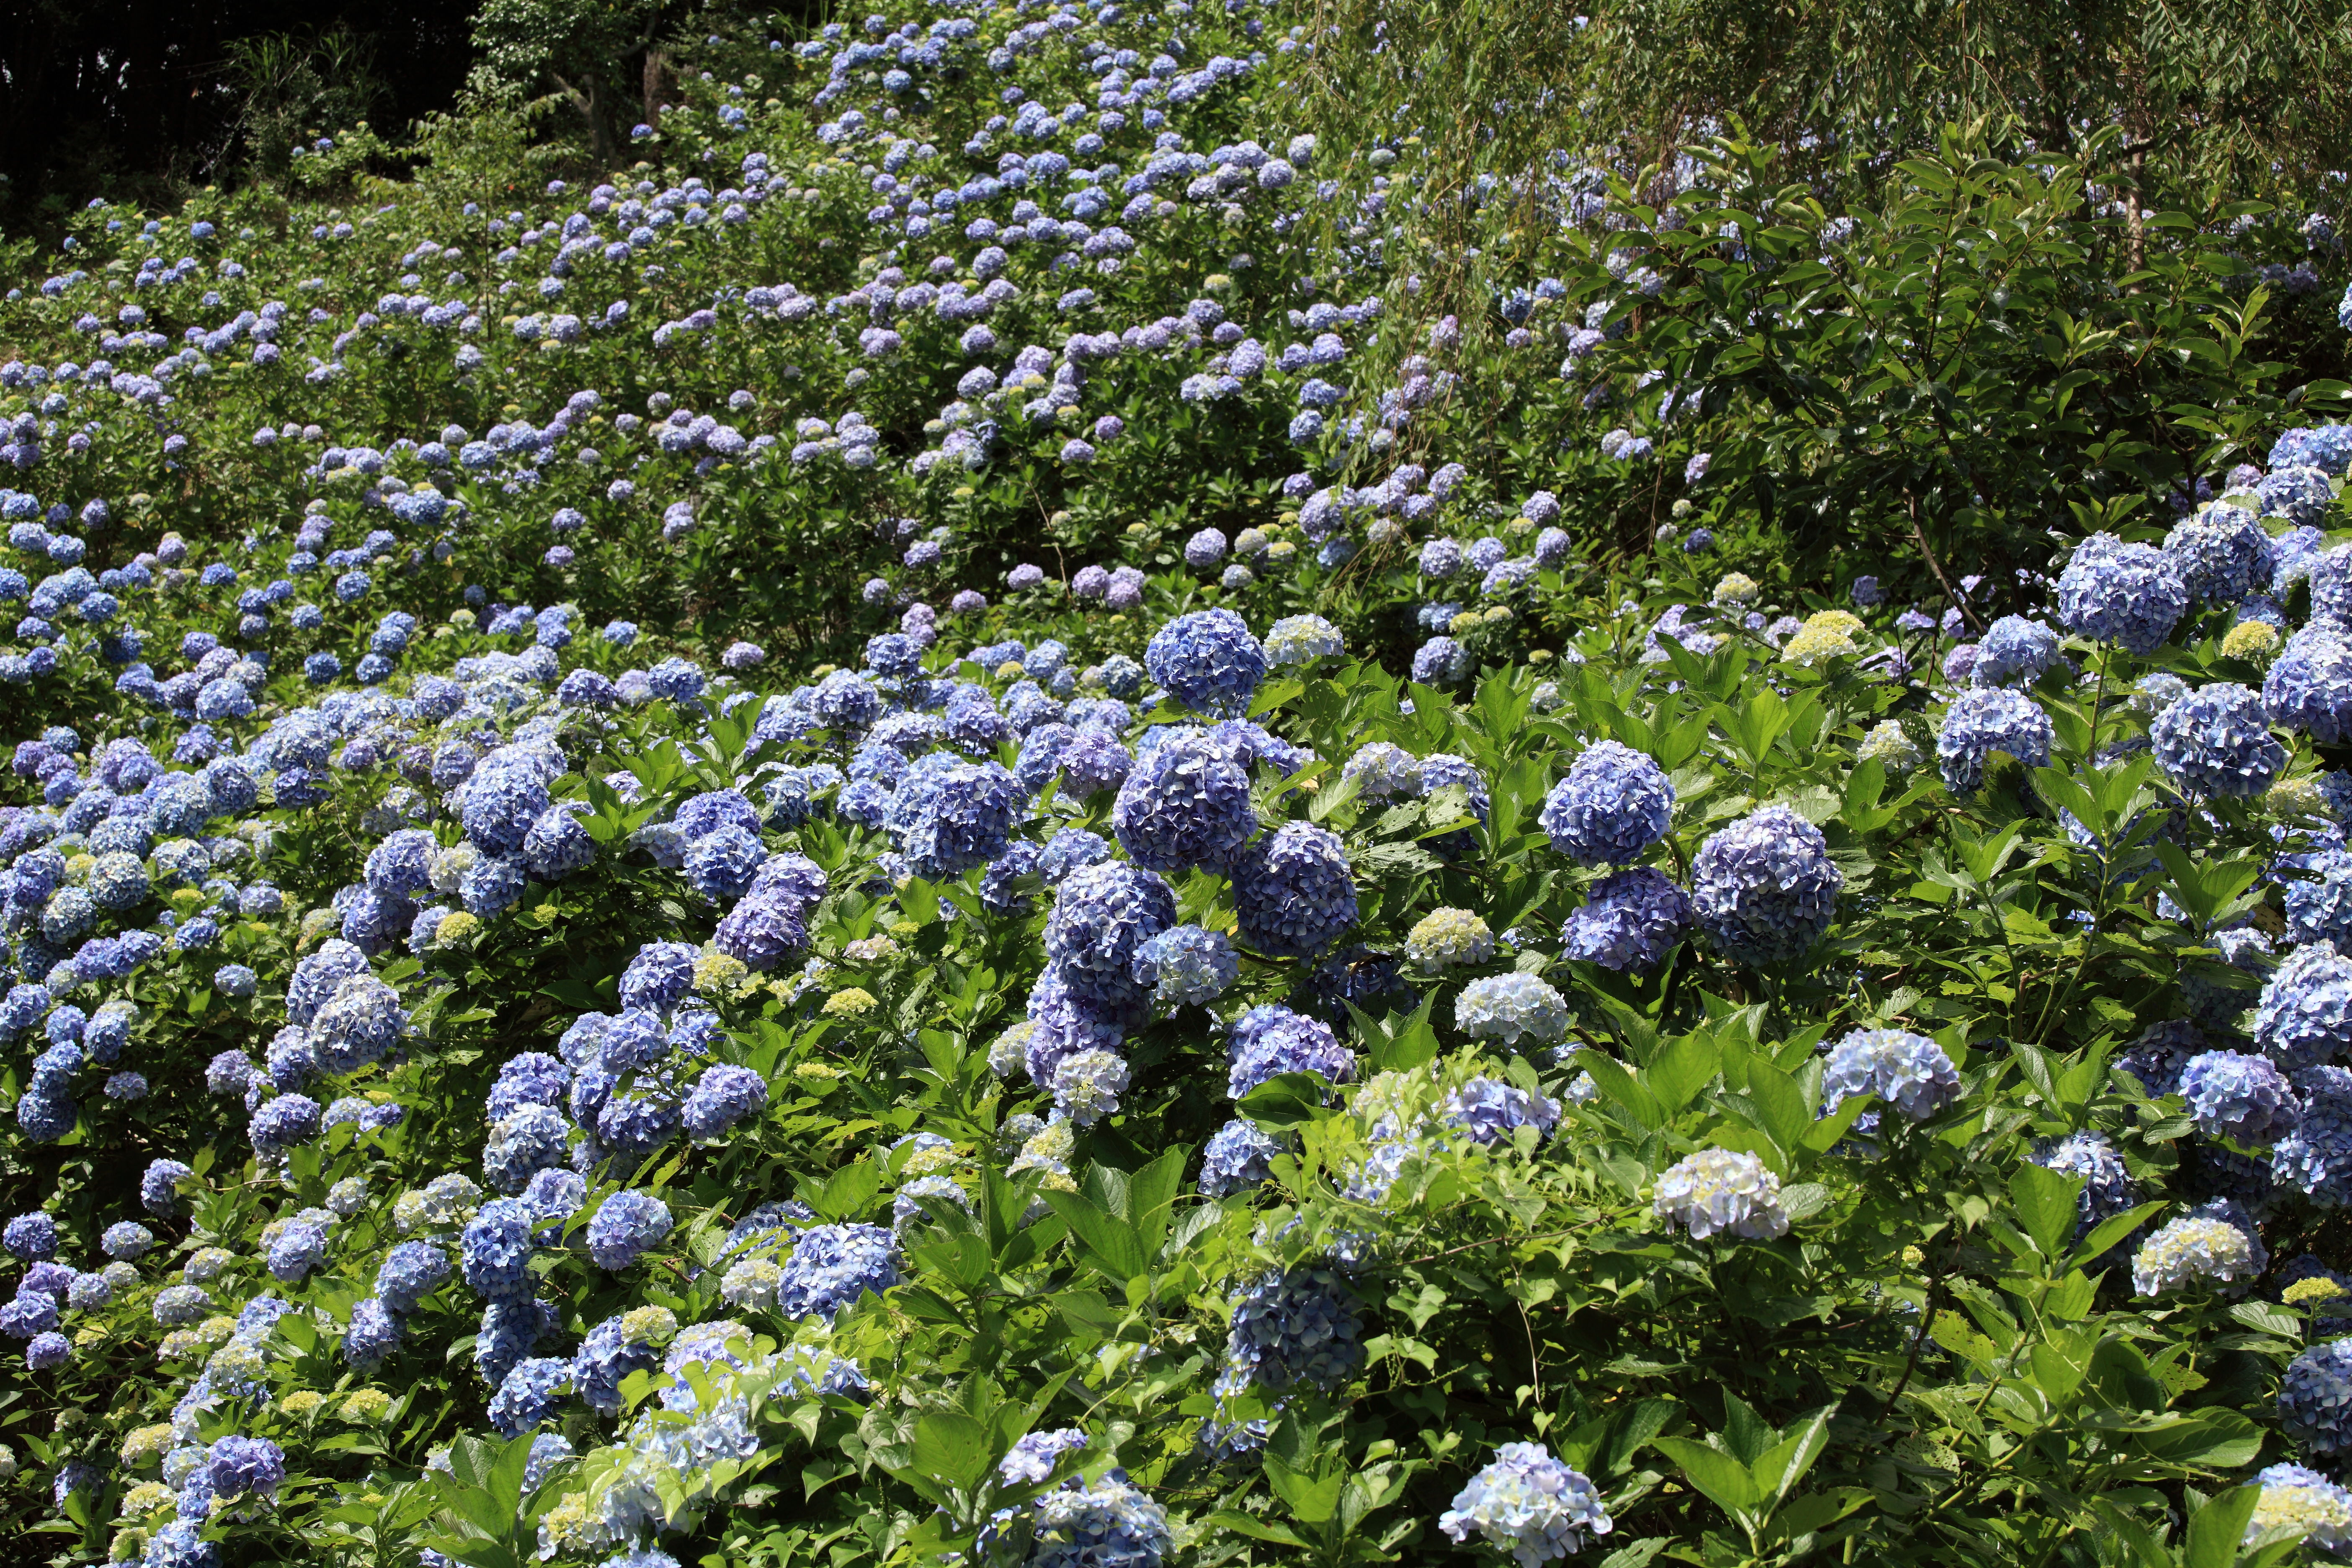
plant, flower, high, botany, garden, flora, hydrangea, wildflower, cool image, shrub, 5d, hires, woodland, i, markii, hi, res, resolution, chiba, ohtaki, isumi, mamenbarakougen, flowering plant, hydrangeaceae, land plant